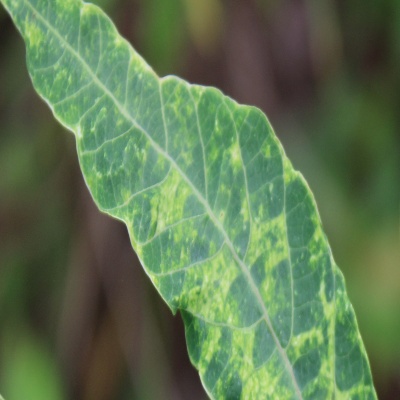
Crop: Cassava
Condition: mosaic